Aída Sullivan

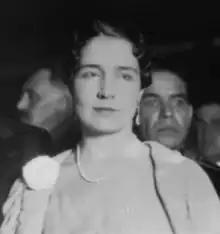

Aída Sullivan Coya, also known as Aída Sullivan de Rodríguez, (April 23, 1904 – August 17, 1975) was the First Lady of Mexico from 1932 to 1934, as well as the First Lady of the state of Sonora between 1943 and 1948. Sullivan was the third wife of Mexican President Abelardo L. Rodríguez.